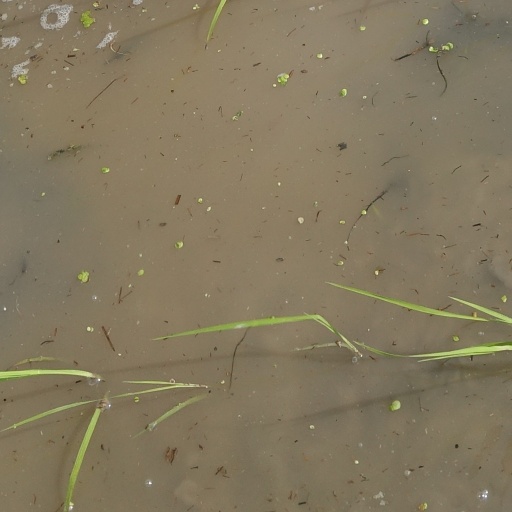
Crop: rice